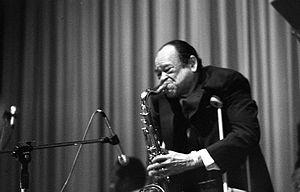
Arnett Cobb, de son vrai nom Arnette Cleophus Cobbs, né le 10 août 1918 à Houston et mort le 24 mars 1989 dans la même ville, est un saxophoniste ténor de jazz américain.